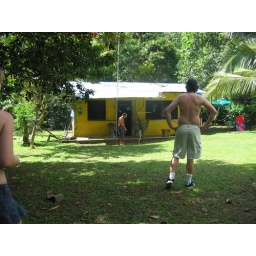
Ulman and Elba lived down the road in this little yellow house with their (several) kids and pets